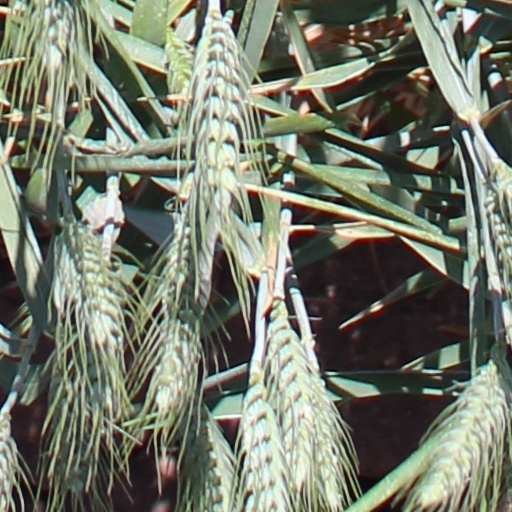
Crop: wheat